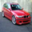
Label: automobile